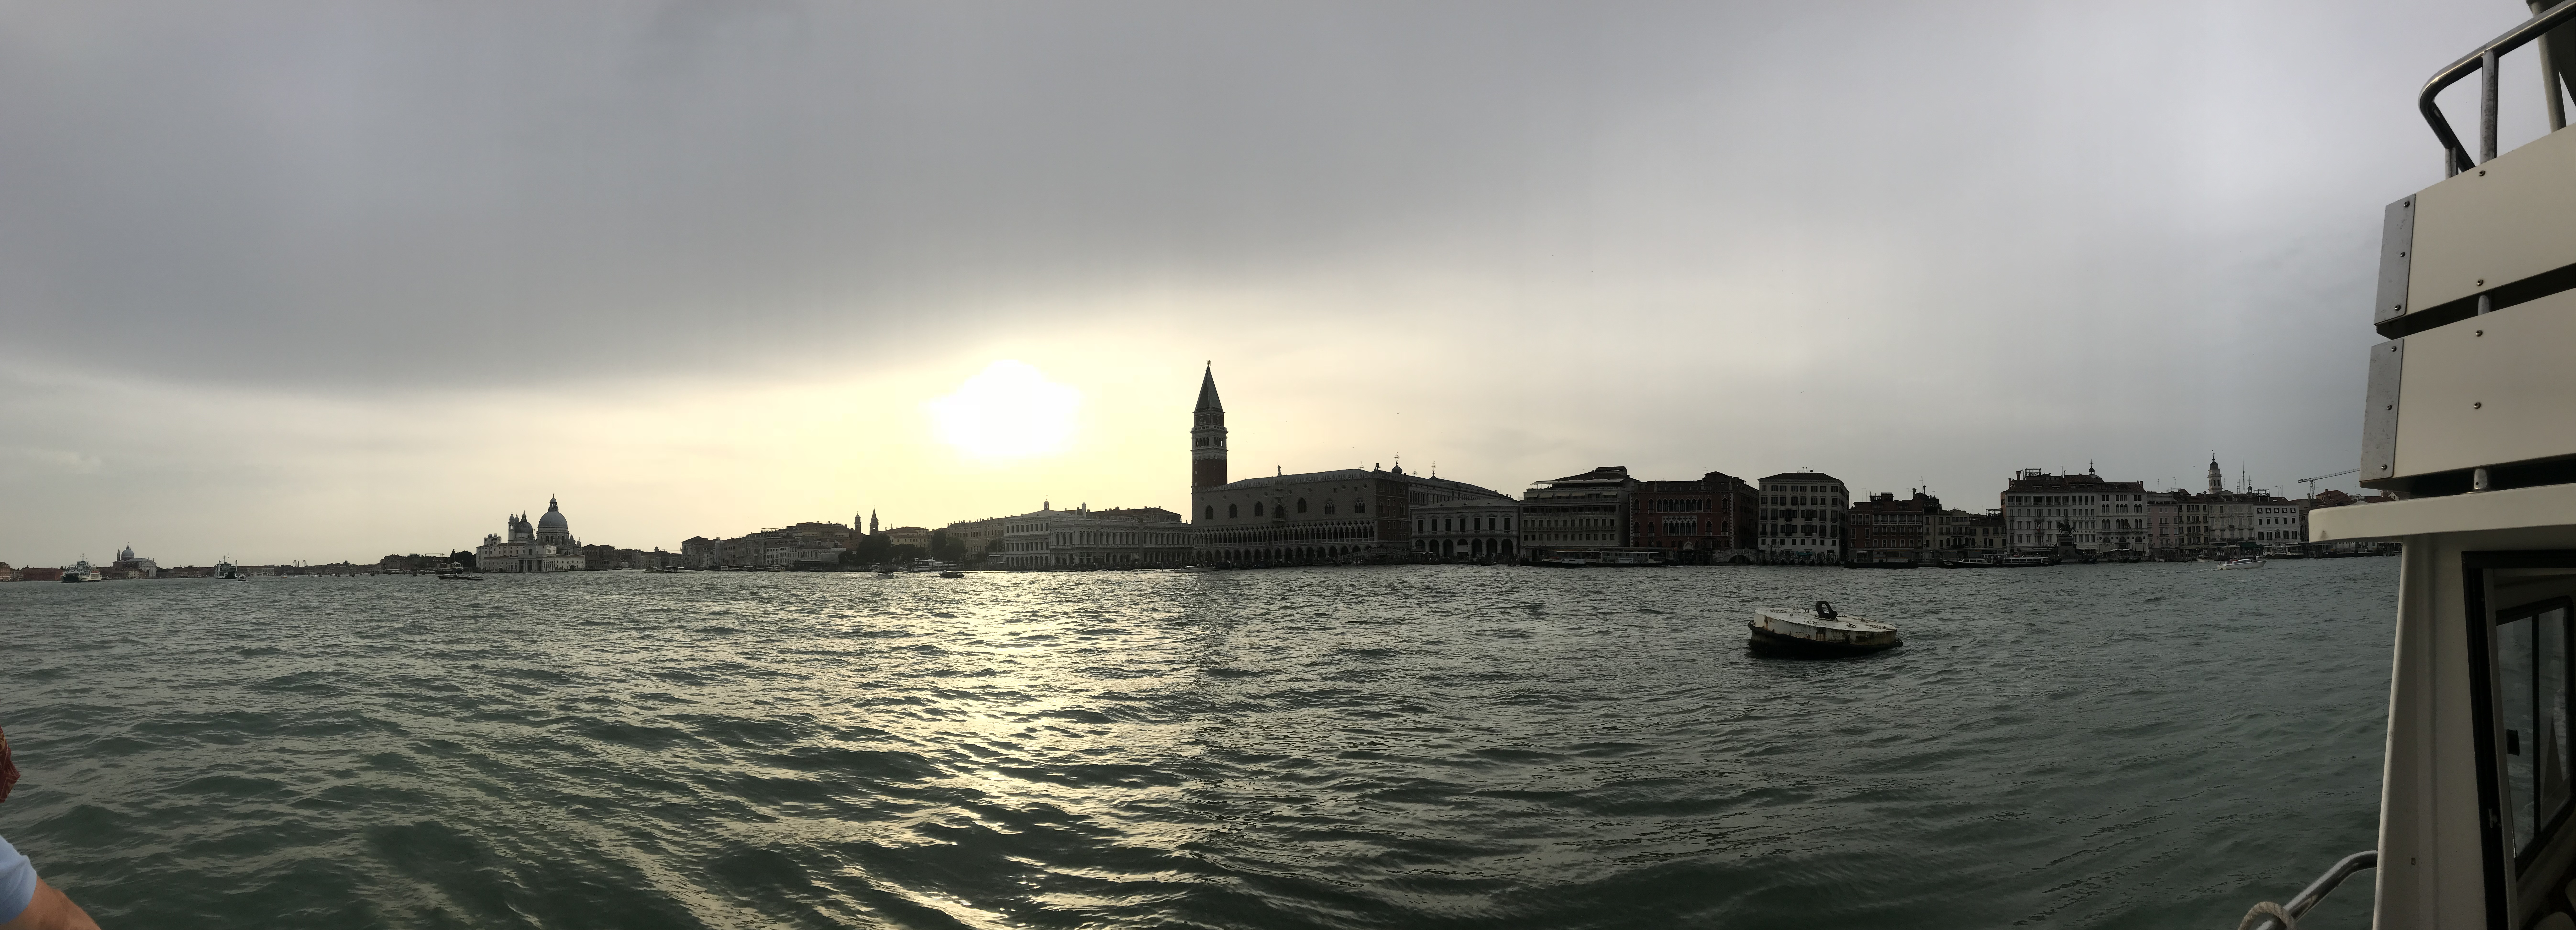
italy, venice, ship, lagoon, venetian lagoon, Campanello Tower, doge's palace, tourism, sunset, sunset at sea, gray, sun on the water, sunny path, light and darkness, cloudy, adriatic, Venetian Riviera, excursion, photo from ship, boat, panorama, city, tourist center, history, antiquity, embankment, waterway, sky, sea, water, cloud, horizon, evening, calm, skyline, ocean, channel, river